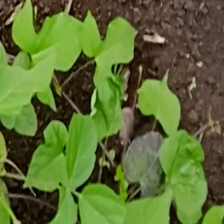
Weed species: Obscure_morning _glory(Ipomoea obscura)